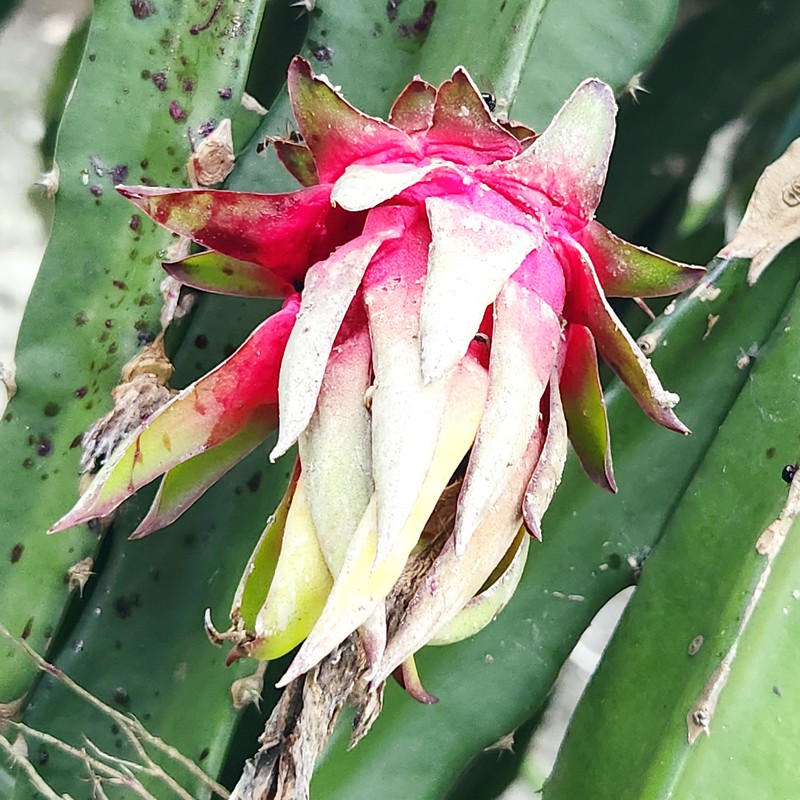
Label: Fresh Dragon Fruit